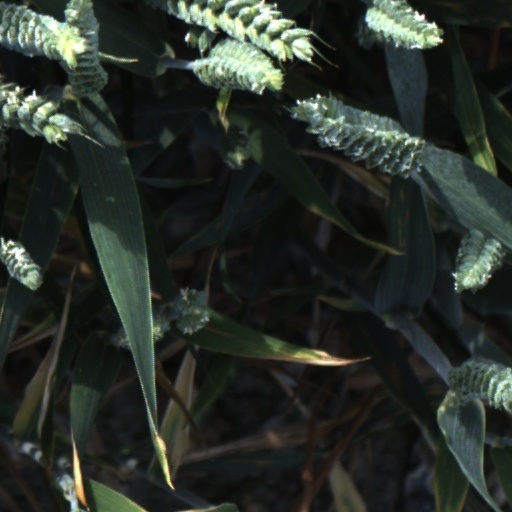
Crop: wheat